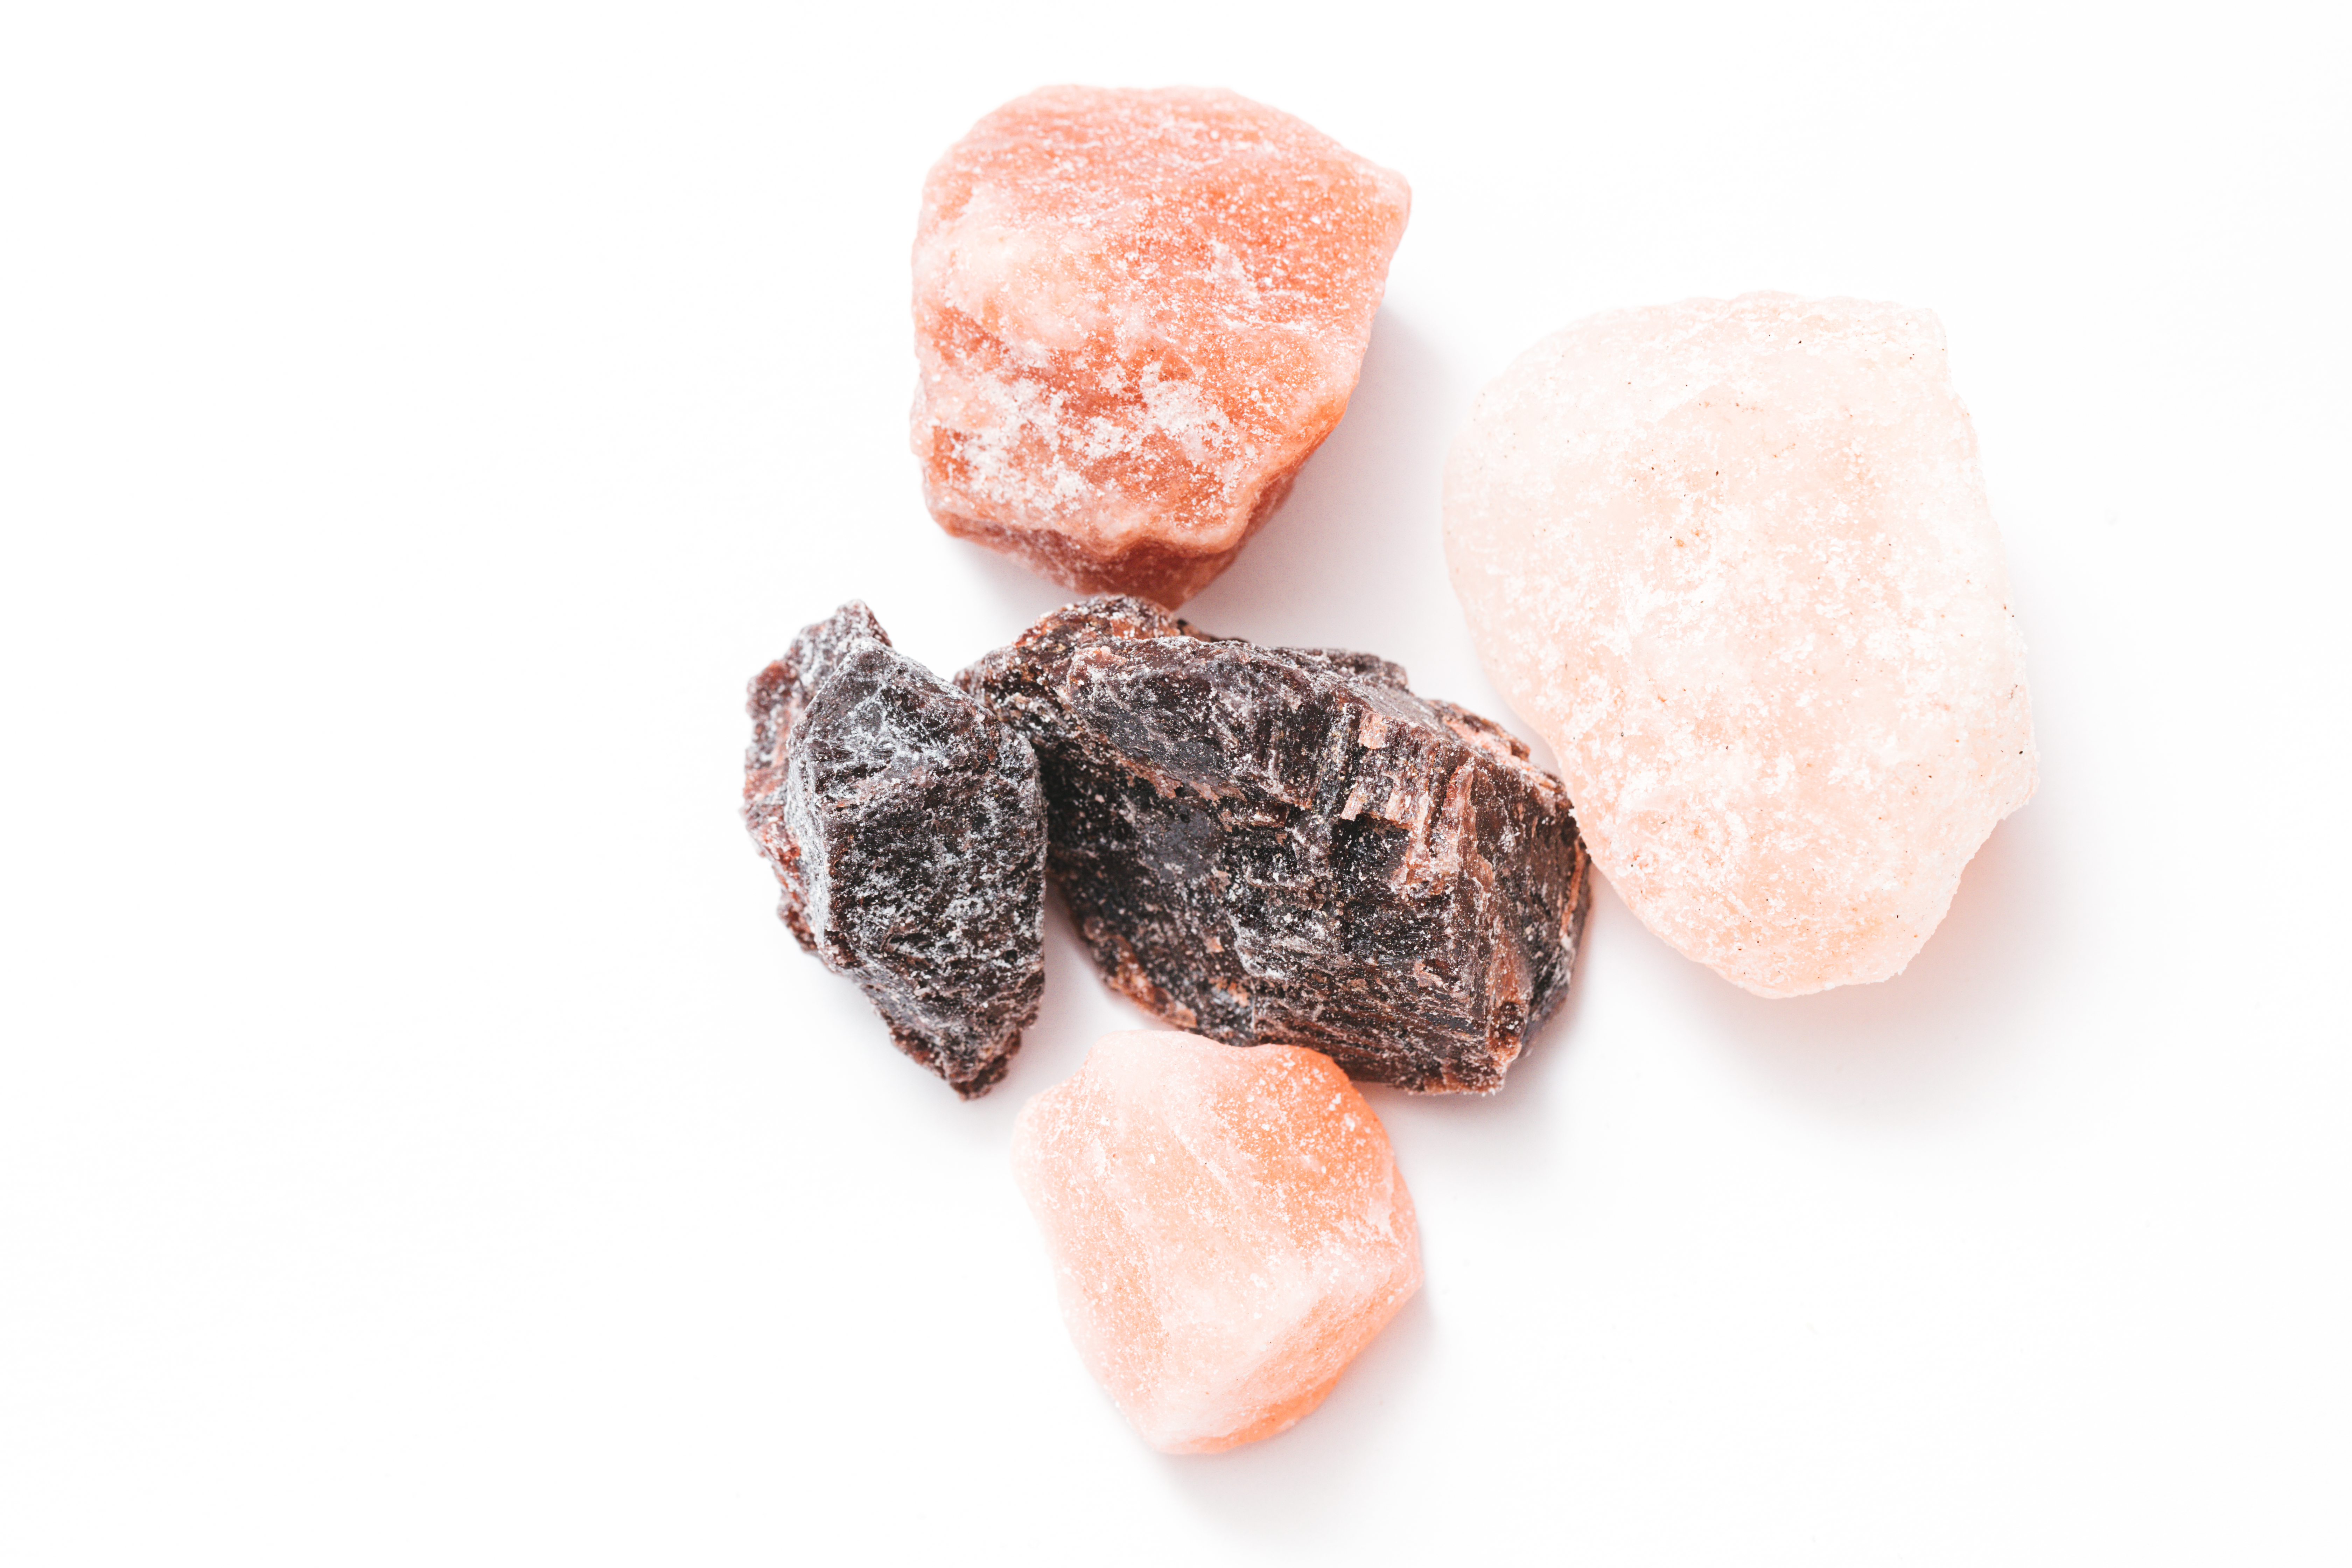
food, rock, mineral, quartz, himalayan salt, fashion accessory